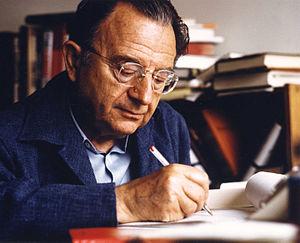
Erich Fromm, né à Francfort le 23 mars 1900 et mort à Locarno le 18 mars 1980, est un sociologue et psychanalyste américain d'origine allemande.